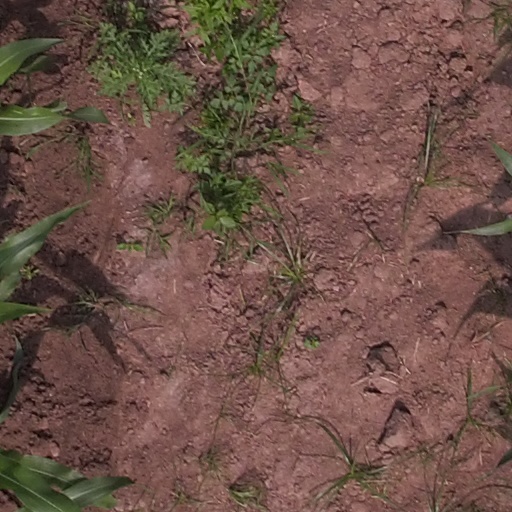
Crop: maize; corn